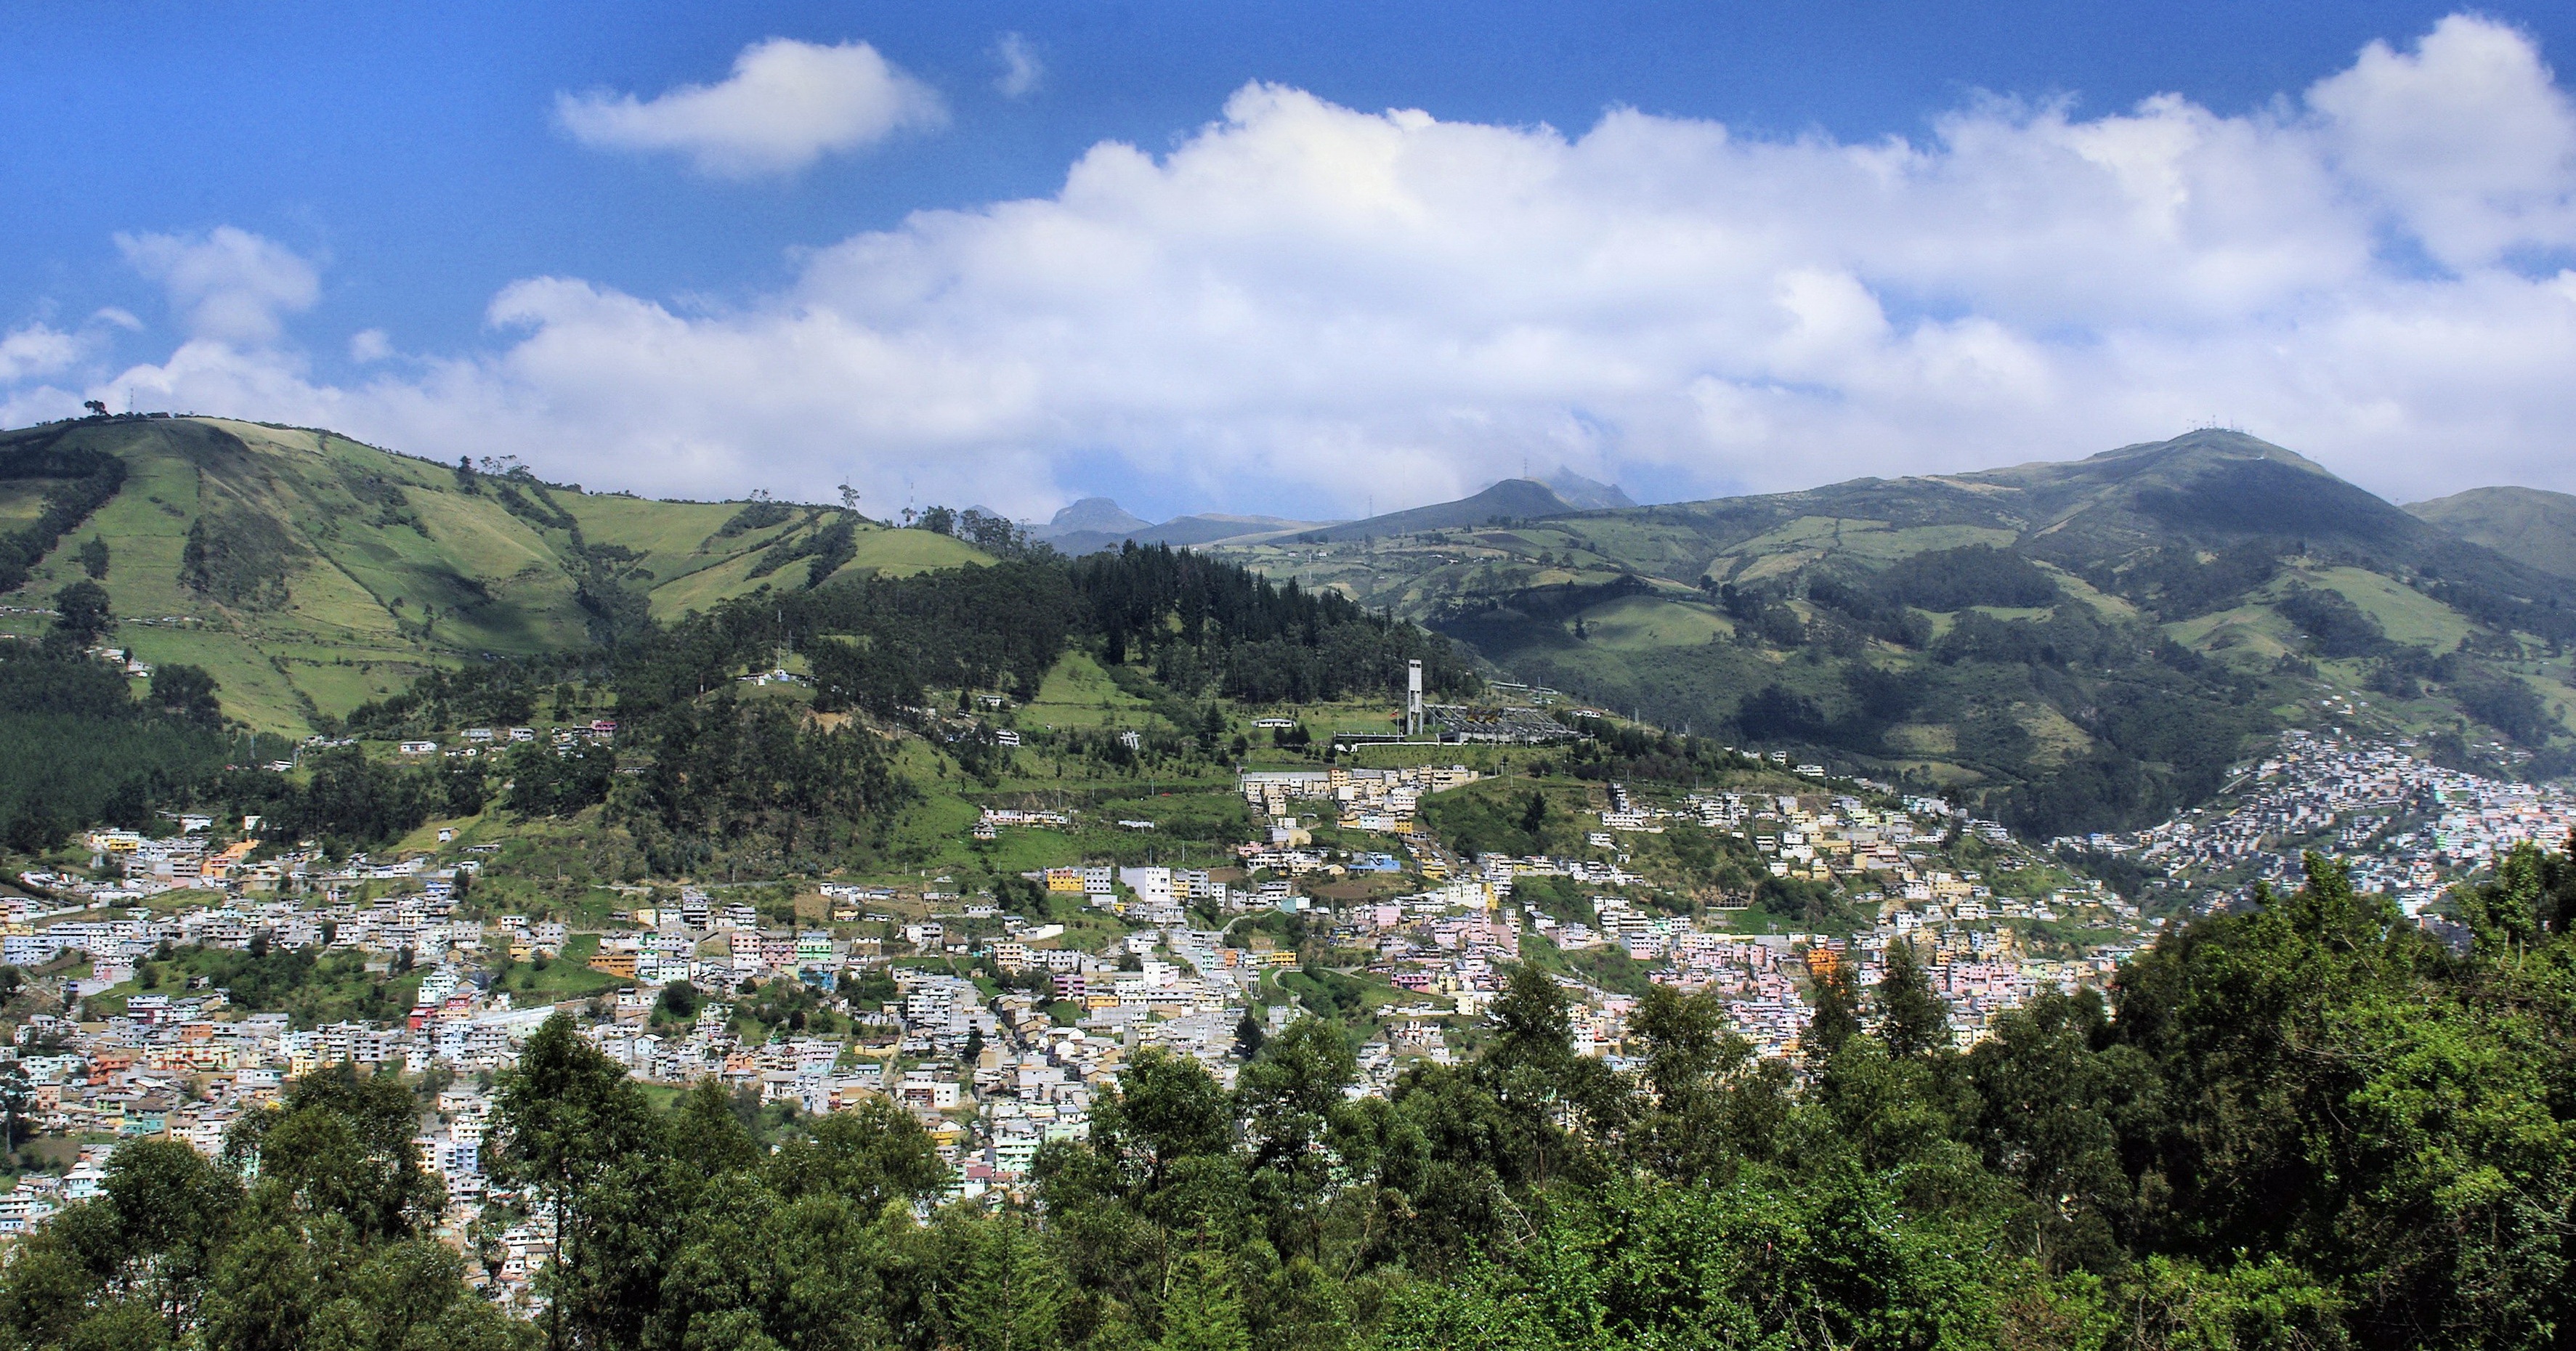
landscape, mountain, meadow, hill, flower, town, valley, mountain range, panorama, village, volcano, ridge, alps, plateau, earthquake, risk, ecuador, pichincha, quito, hill station, active volcano, geographical feature, mountainous landforms